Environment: real
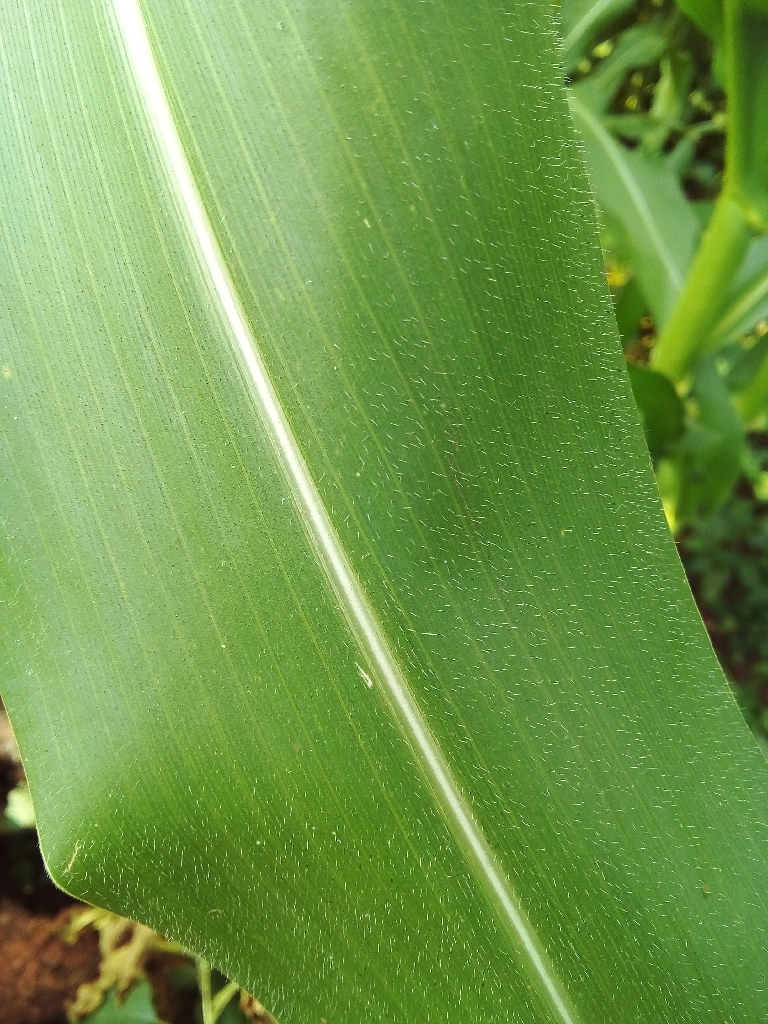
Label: healthy